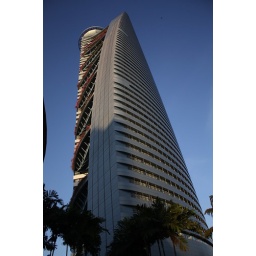
Shot this around 715am to capture the blue sky and the blue tall building.